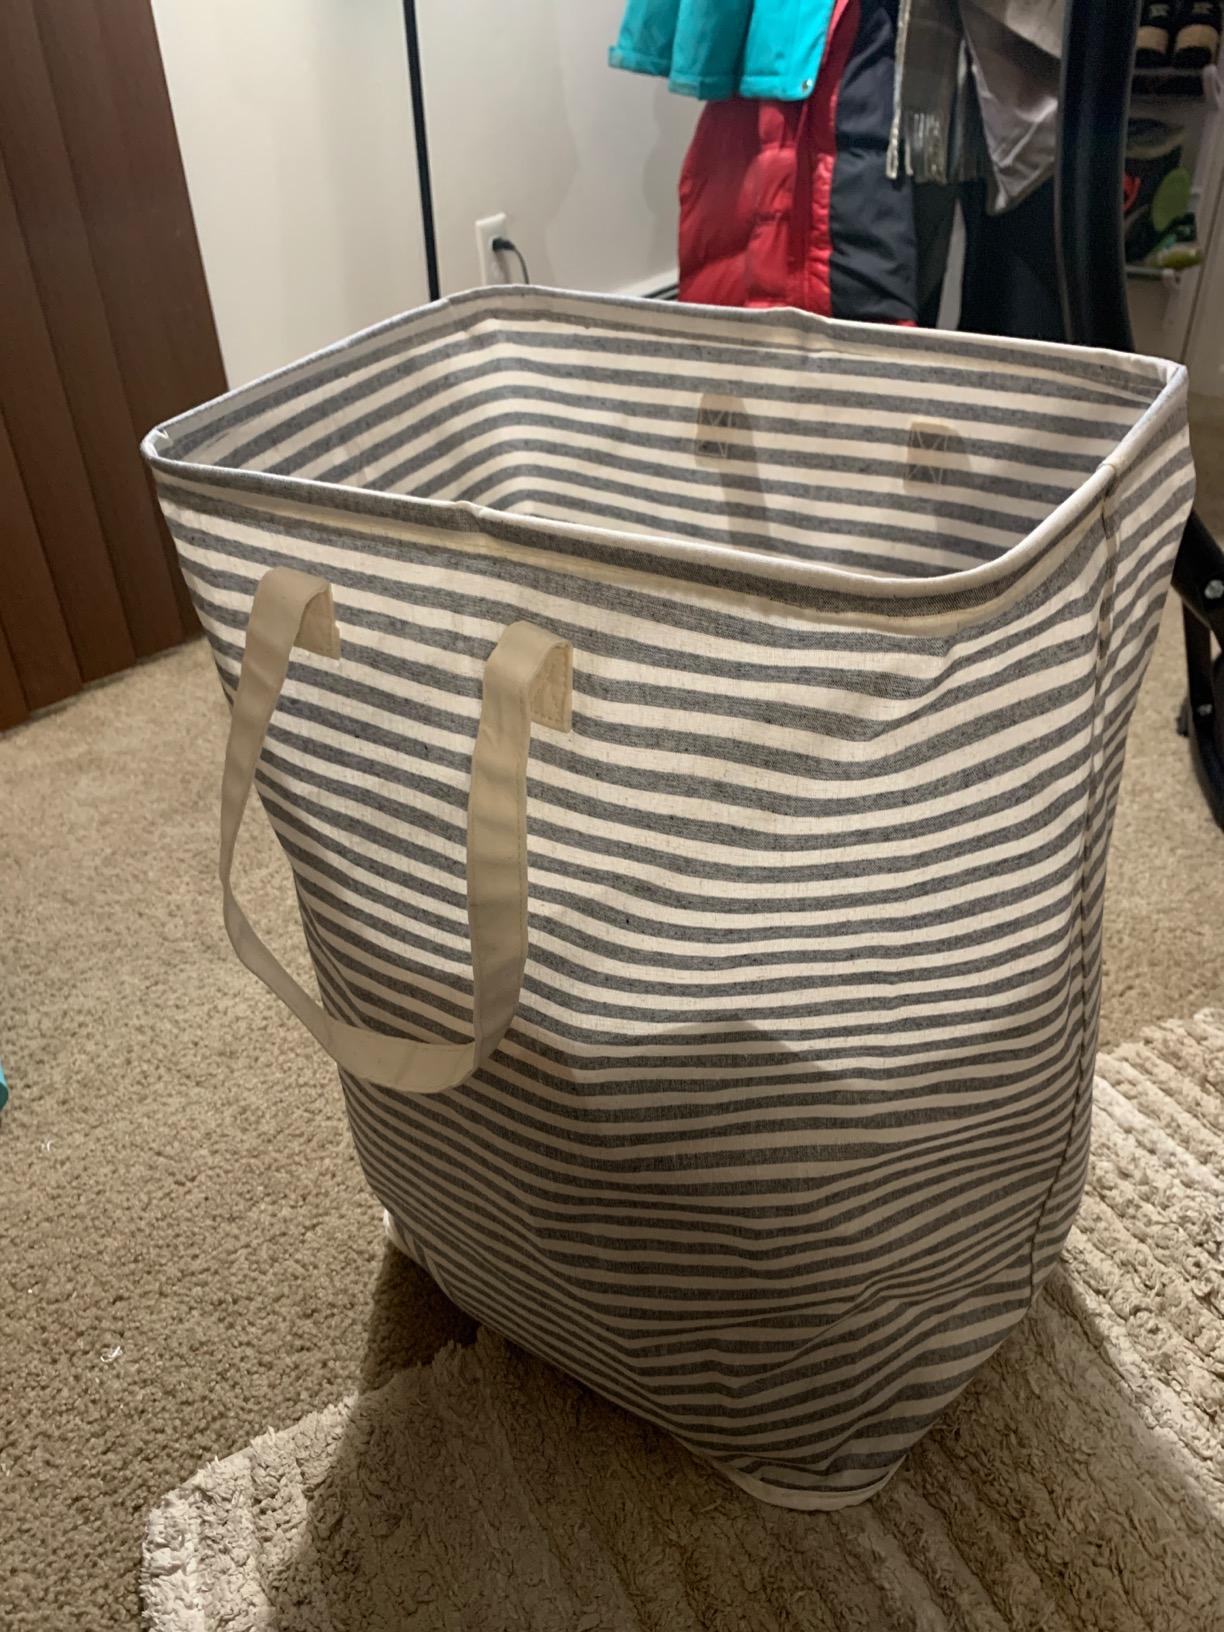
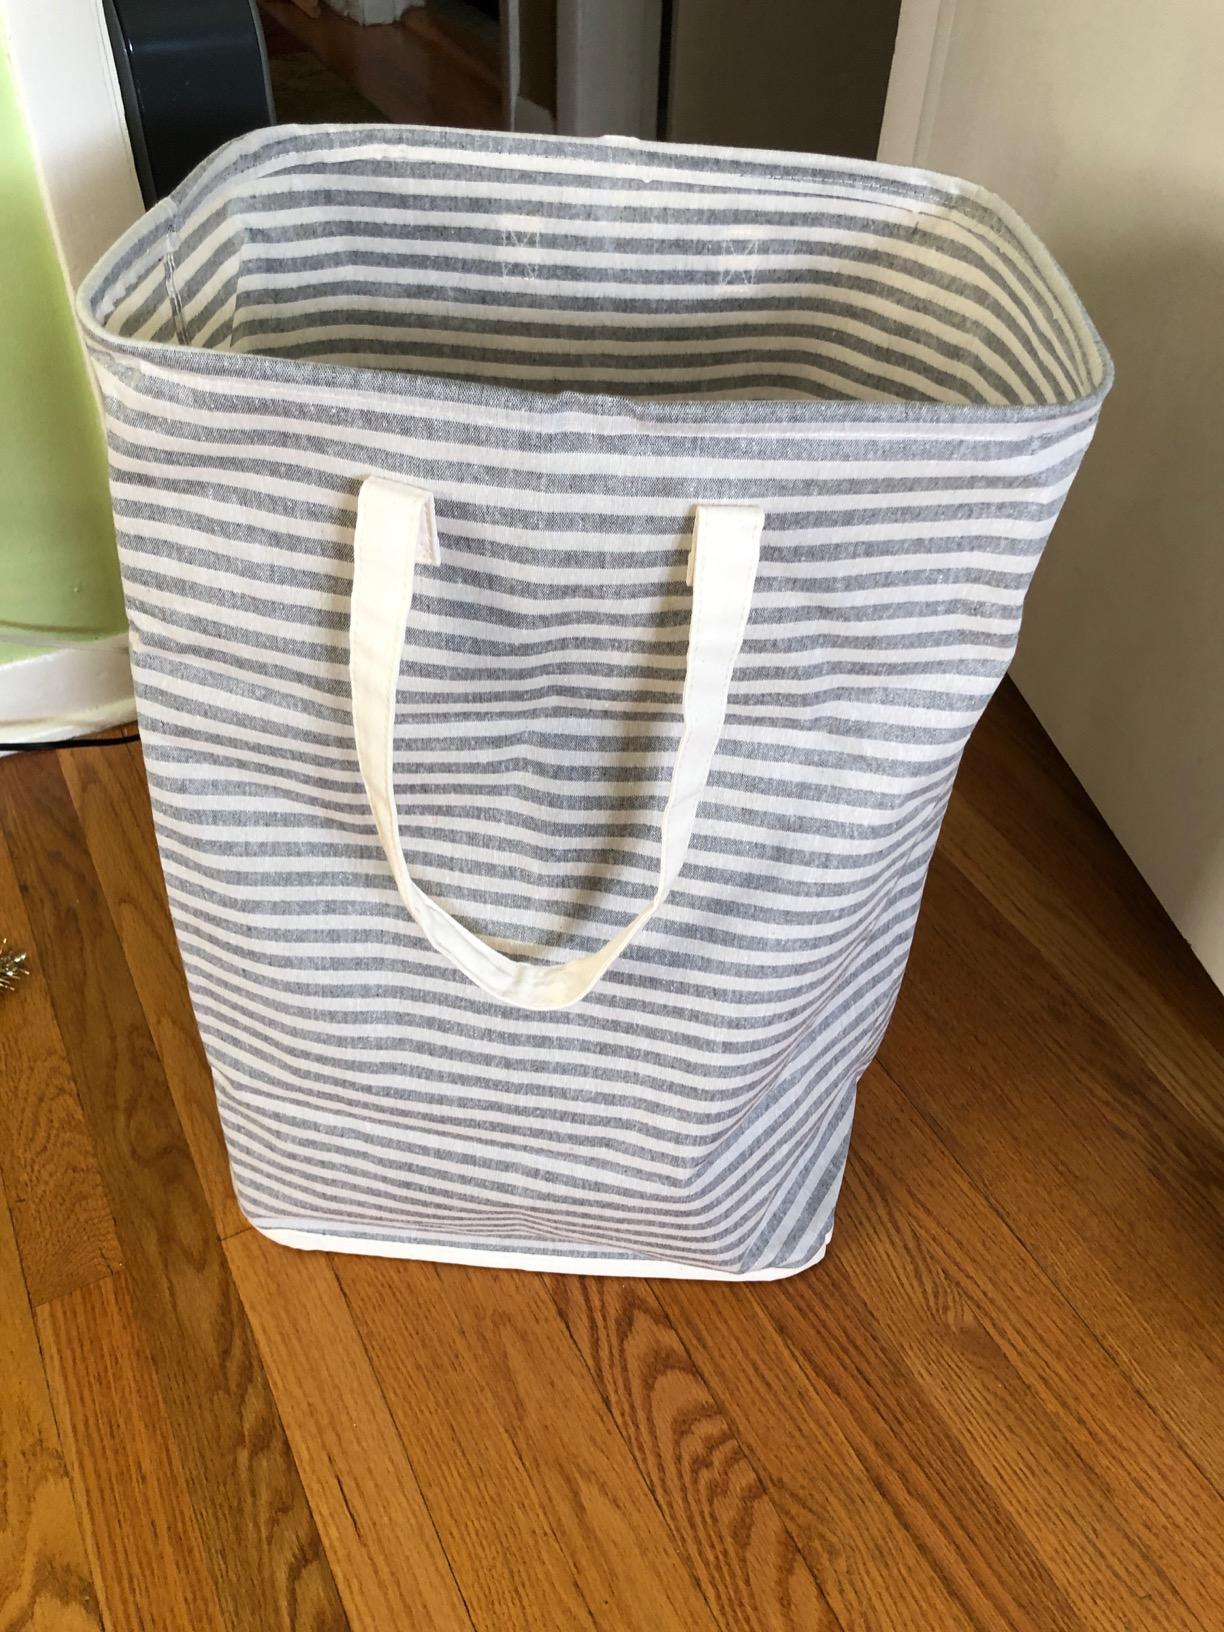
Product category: items_hamper
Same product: yes